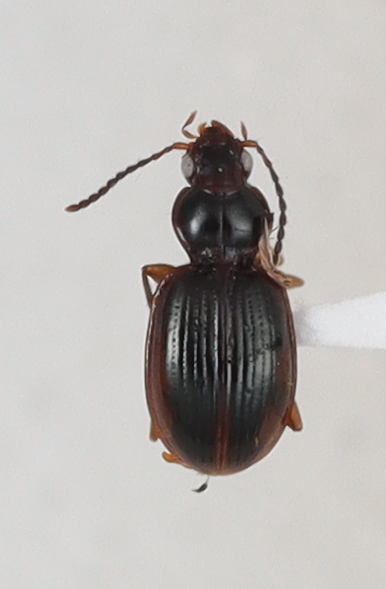
Scientific name: Mecyclothorax konanus
Plot: 7
Trap: W
Collected: 20200721